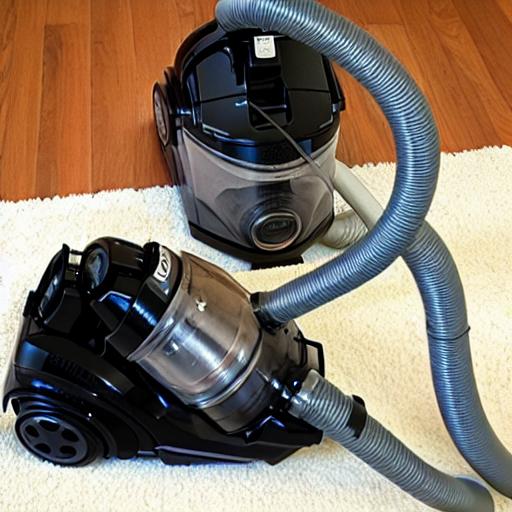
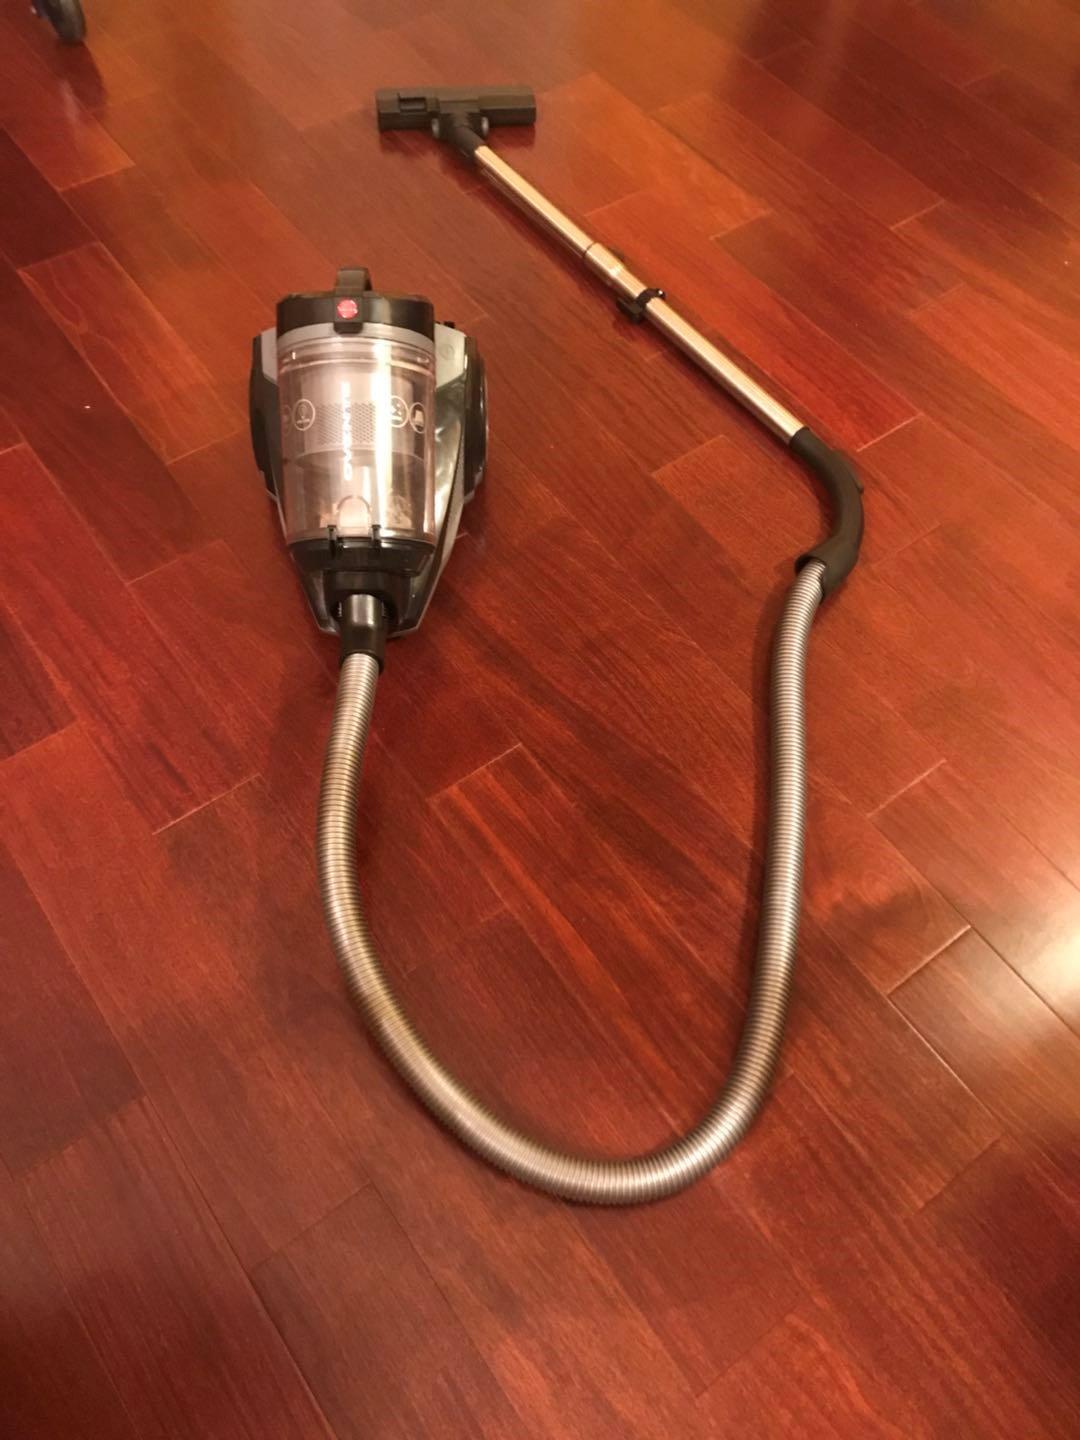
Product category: items_vacuum
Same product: no